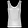
Label: T - shirt / top